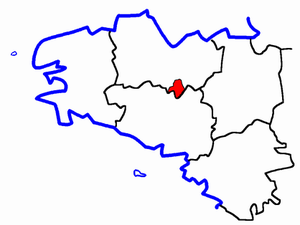
Le canton de La Chèze est une ancienne division administrative française, située dans le département des Côtes-d'Armor et la région Bretagne.